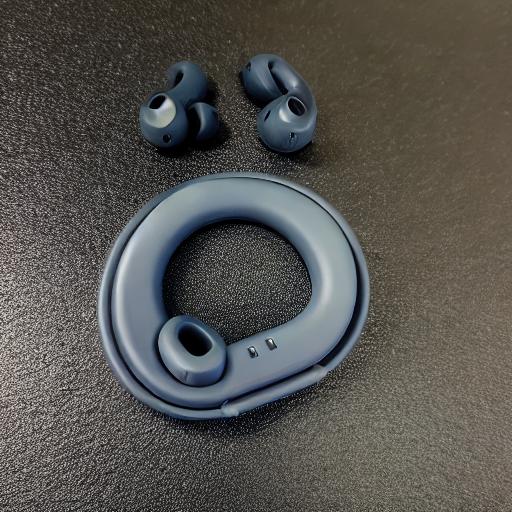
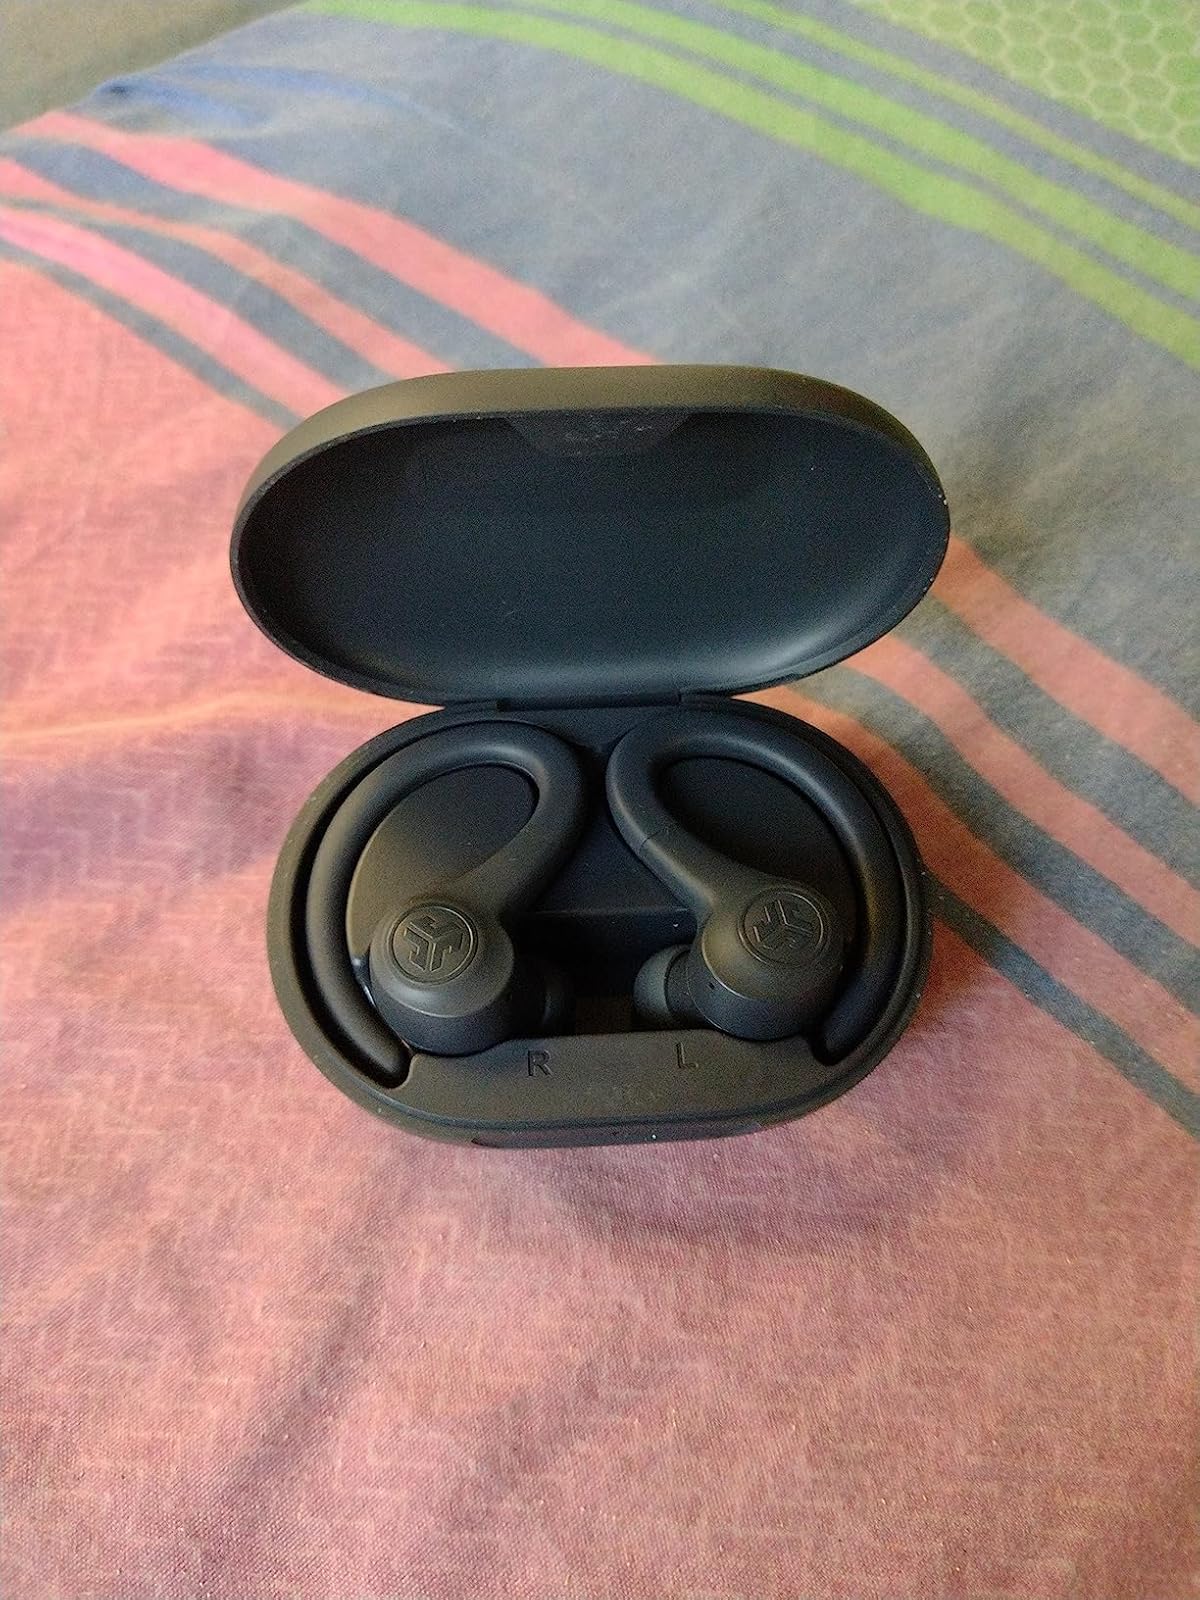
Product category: earbuds
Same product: no